Ignaz von Döllinger

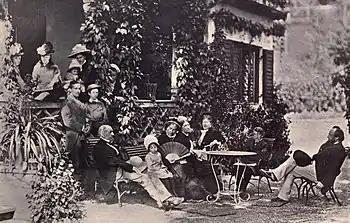
Döllinger, with Lord Acton and William Gladstone, 1879.

Döllinger's attitude to the new community was not very clearly defined. "I do not wish to join a schismatic society; I am isolated,". Döllinger's regularly insisted, his church remained the ancient Catholic Church, “the one holy catholic and apostolic church.”